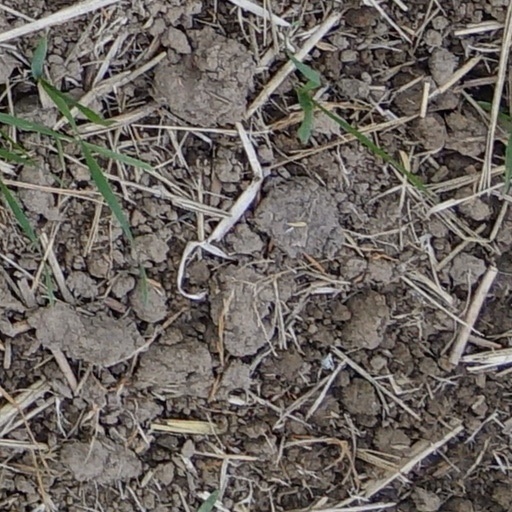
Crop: wheat